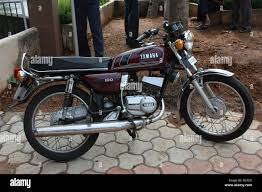
Vehicle type: Motorcycles